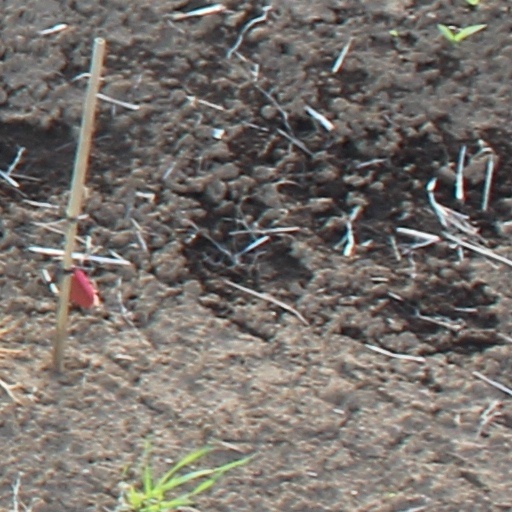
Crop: wheat